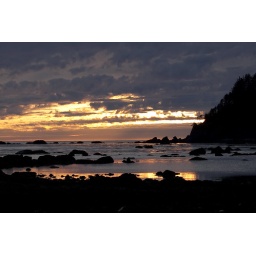
The sky color caused some nice reflections in the ocean at Cape Alava.